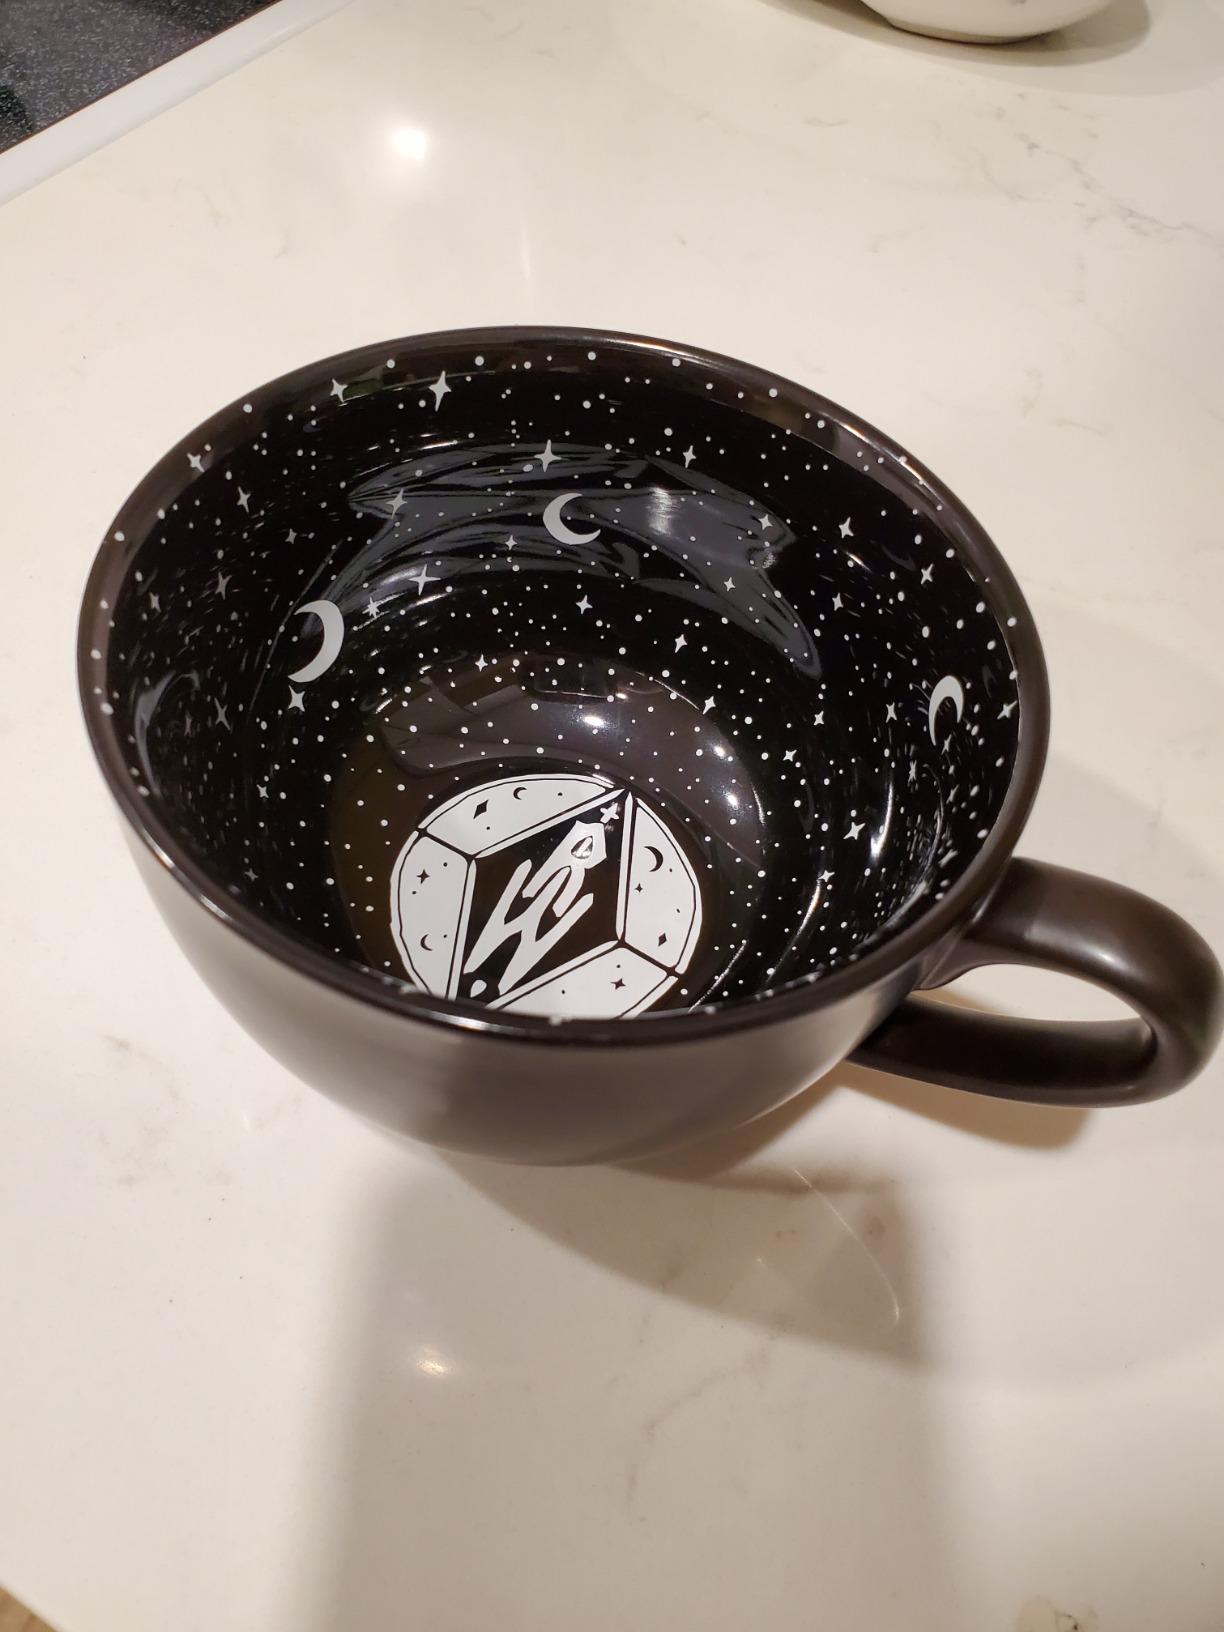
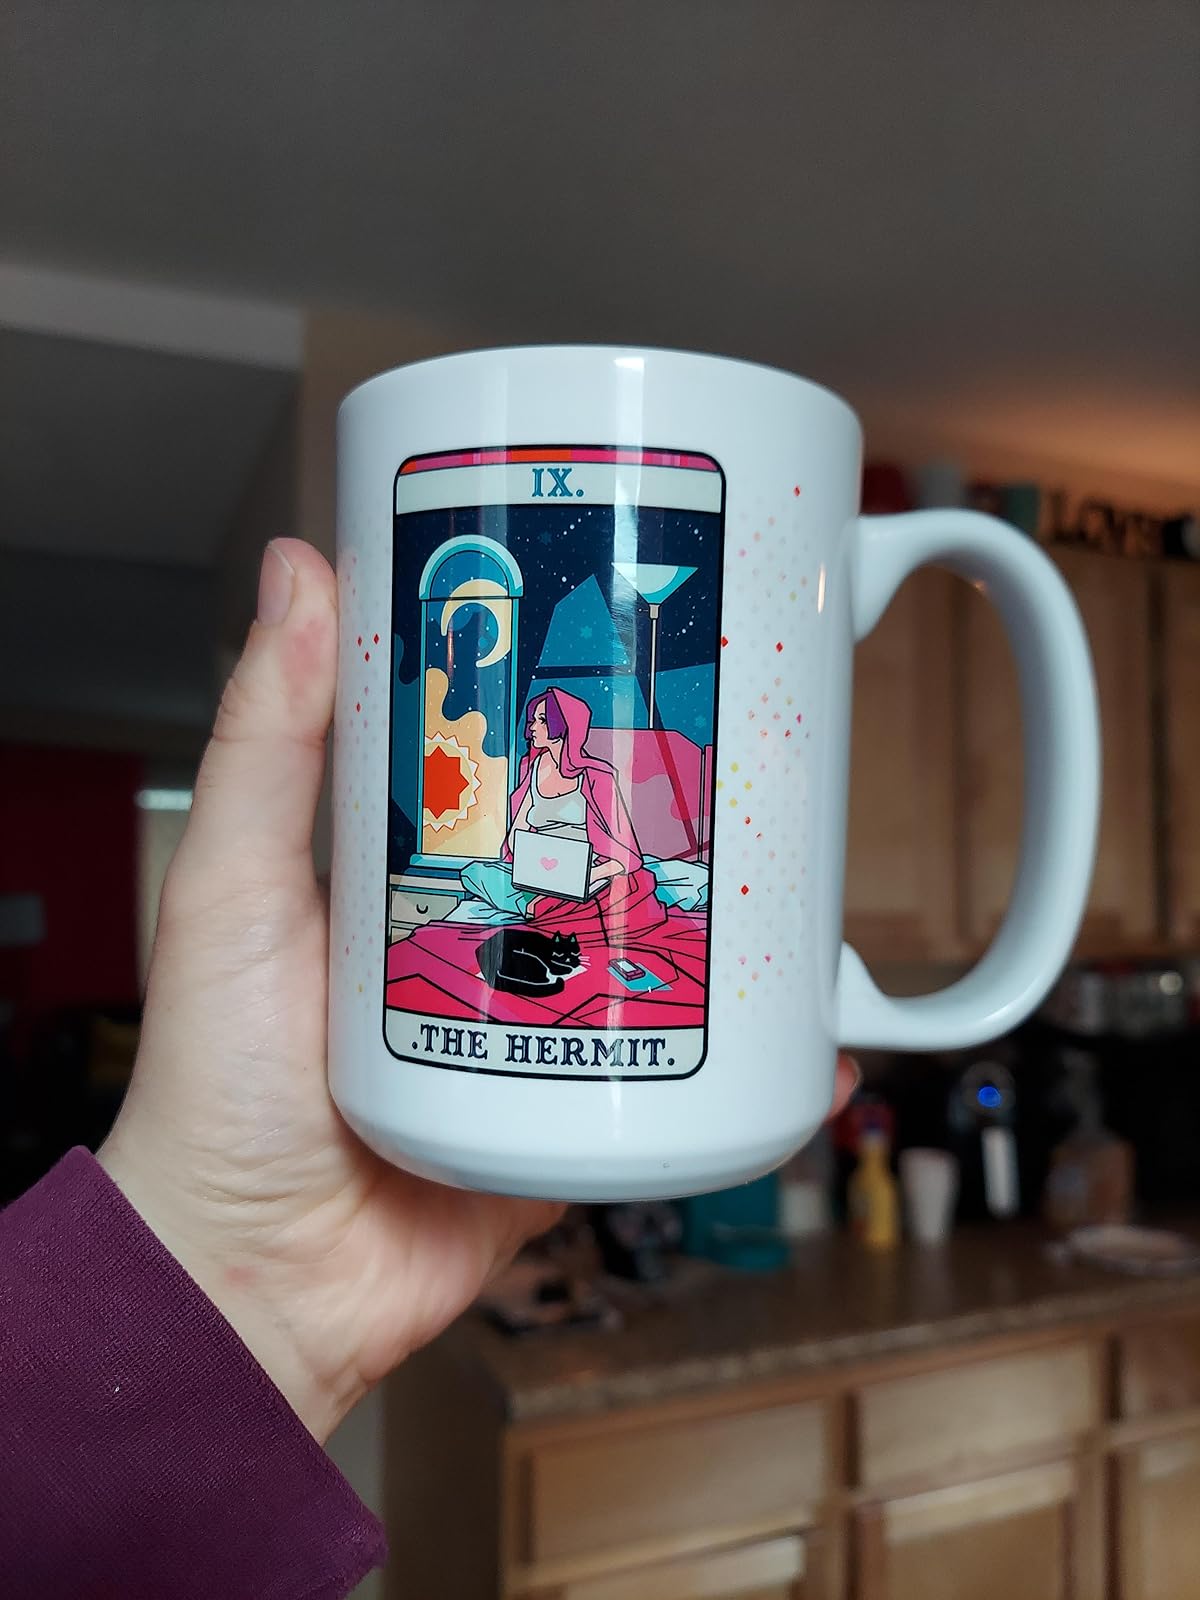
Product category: items_mug
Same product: no